William Ayerst Ingram

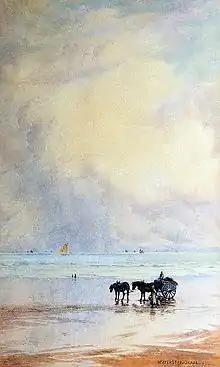
"Horse And Cart on Beach", watercolour

William Ayerst Ingram or W. Ayerst Ingram RBA (27 April 1855 Twickenham, Surrey – 20 March 1913 Falmouth, Cornwall) was a painter and member of the Newlyn School. He did notable Landscape art and Marine art. In 1906 he joined the Royal Institute of Oil Painters and in 1907 he joined the Royal Institute of Painters in Water Colours.